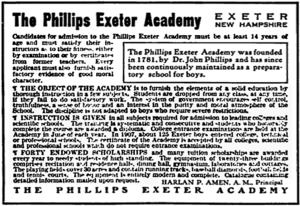
La Phillips Exeter Academy est une école privée mixte en internat, pour des élèves en lycée de la troisième à la terminale et en cycle postgraduate, qui occupe une superficie de 250 hectares à Exeter dans l'État du New Hampshire aux États-Unis, à 50 kilomètres au nord de Boston.